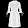
Label: Dress